Castelloza

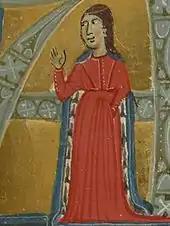
Castelloza in a 13th-century chansonnier, "Recueil des poésies des troubadours"

Na Castelloza (fl. early 13th century) was a noblewoman and trobairitz from Auvergne.